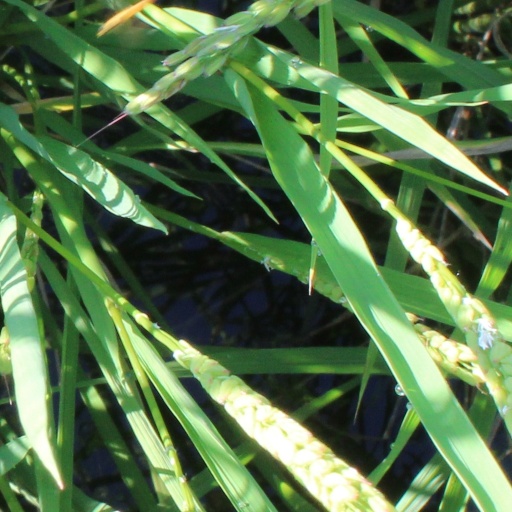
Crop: rice